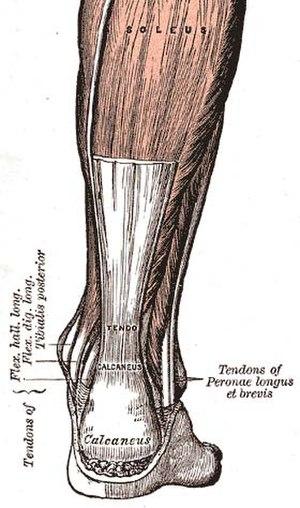
Le tendon d'Achille ou tendon calcanéen est un tendon placé en distal du mollet et au-dessus du talon. Le tendon d'Achille permet d'emmagasiner de l'énergie lors du posé du pied, pour la restituer ensuite lors de la propulsion, ce qui permet d'économiser 50 % du coût métabolique de la course à pied, l'économie étant bien plus faible pour la marche. Il peut supporter l'équivalent d'une charge de 400 kg